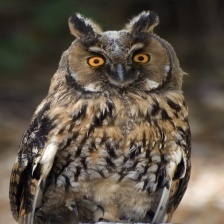
Species: LONG-EARED OWL
Scientific name: ASIO OTUS
ImageNet parent category: great_grey_owl